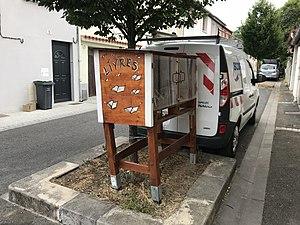
Boîte de livre dans le centre ville de Pamiers